Military history of Japan

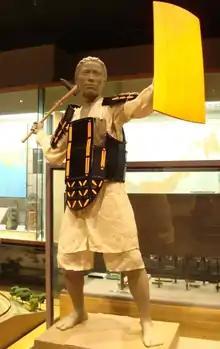
Yayoi wooden armor replica. National Museum of Japanese History.

The Jōmon period is the time in Japanese prehistory between 14,000 and 1000 BC during which the Japanese archipelago was inhabited by the Jōmon, a hunter-gatherer culture that reached a considerable degree of sedentism and cultural complexity. The name "cord-marked" was first applied by the American scholar Edward S. Morse, who discovered sherds of pottery in 1877 and subsequently translated it into Japanese as "jōmon". The pottery style characteristic of the first phases of Jōmon culture was decorated by impressing cords into the surface of wet clay and is generally accepted to be among the oldest in East Asia and the world.